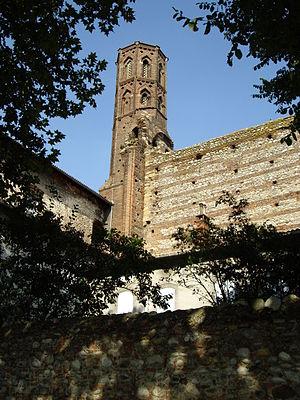
Pamiers est une commune française située dans le département de l'Ariège, en région Occitanie.
La tour des Cordeliers est un clocher appartenant à un ancien couvent rattaché au culte catholique romain, situé à Pamiers, dans le département de l'Ariège, en France.
Cette liste recense les édifices gothiques, construits en brique, principalement dans l'ancienne région Midi-Pyrénées. Les caractéristiques du gothique méridional s’appliquent essentiellement à des édifices religieux, mais certains édifices civils construits dans la même période peuvent y être associés.